Battle of Chios (201 BC)

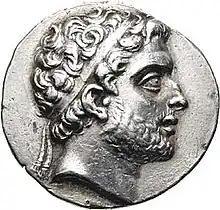
Philip V of Macedon.

The Battle of Chios was fought in 201 BC between the fleet of Philip V of Macedon and the combined fleet of Rhodes, Pergamum, Byzantium and Cyzicus.